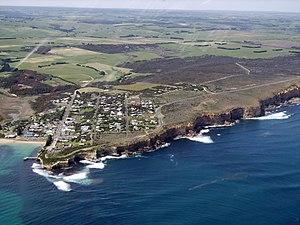
Port Campbell est un village de l’État du Victoria à 224 km au sud-ouest de Melbourne sur la Great Ocean Road à l'ouest du site des Twelve Apostles.